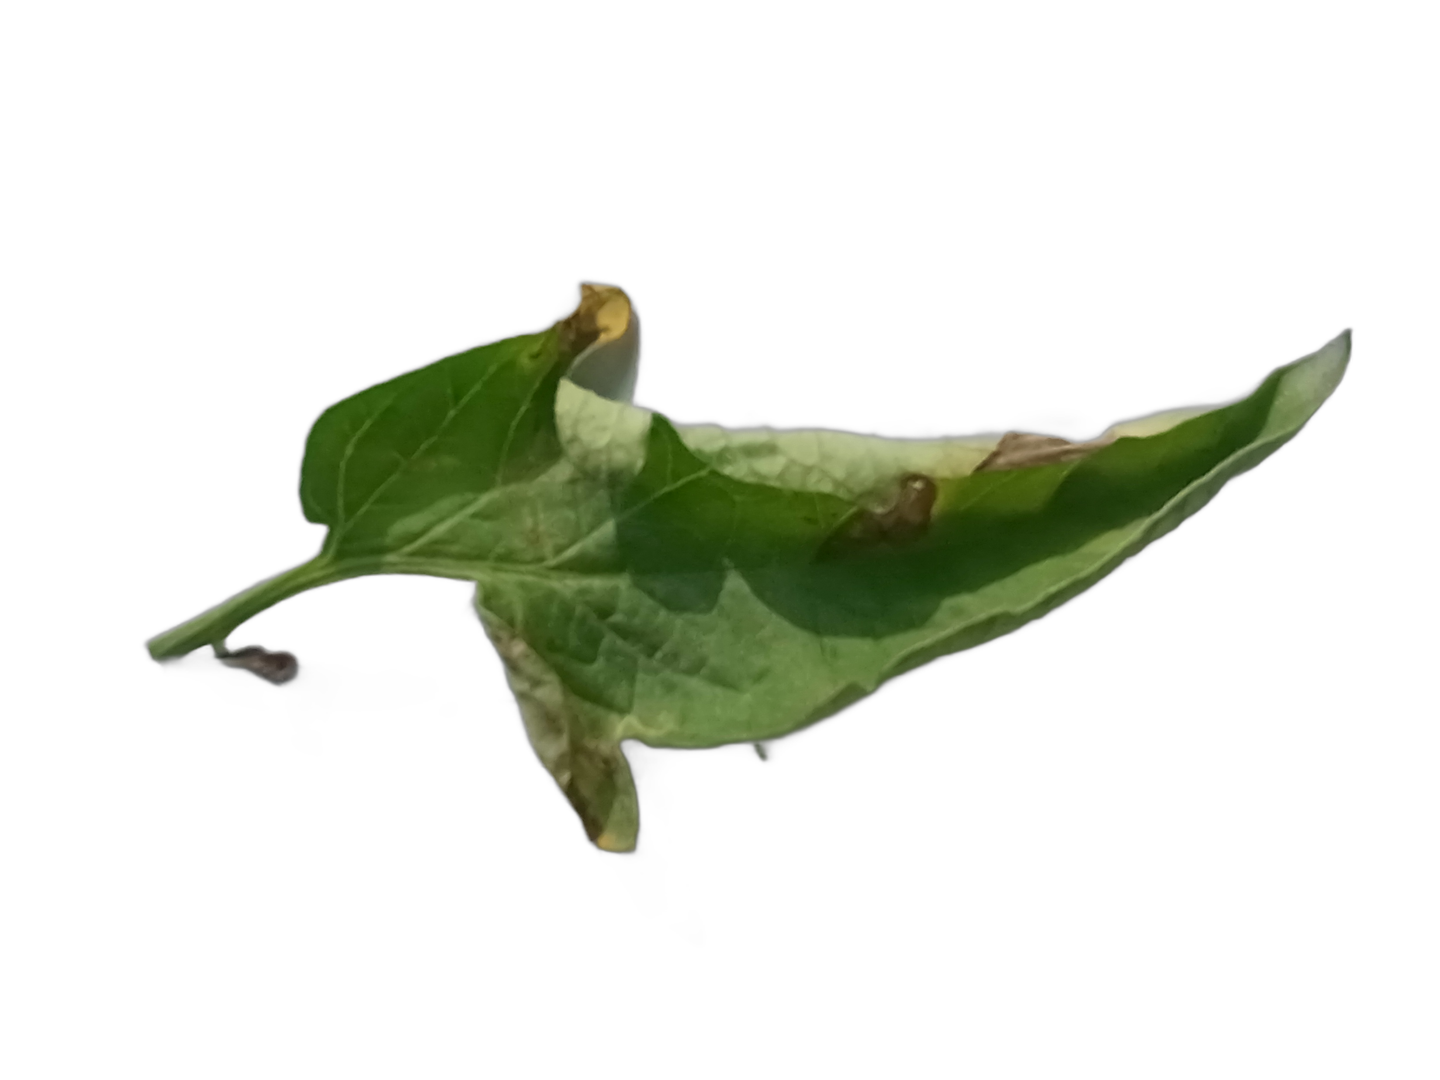
Crop: Tomato
Label: Mosaic